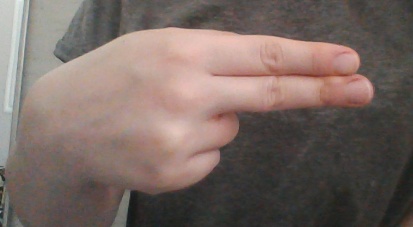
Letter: ain